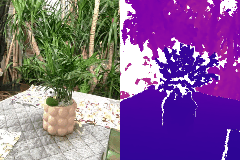
Label: flower_pot